Henry C. Mustin (1933–2016)

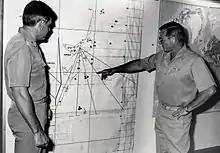
VADM Mustin discusses details of a fleet exercise in Norway aboard USS "Mount Whitney" (LCC-20).

The executive officers of the new-construction guided missile destroyers were all lieutenant commanders with at least five years' seniority on Mustin. Though junior in years, he had served as both chief engineer and weapons officer on the commissioning crew of the second ship in the class. He knew the ships extremely well; he was well versed in the dealings with New York Shipbuilding, and he had gained invaluable experience with the missile navy, as Maclane had appreciated. "Al had gone way out on a limb by sending this very junior officer to such a job," said Mustin. "I was the only lieutenant ever to be XO of a new construction DDG." After a lot of hard work, the ship "set all kinds of records, had the best INSURV that anybody had ever had, won all the "E"s as we did in the Lawrence: everything we did, we did superbly."